Free Senior High School

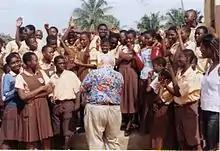
High School Students in Rural Ghana

A review of Ghana's former high school policies and operations led to the essential creation of Free SHS. Ghana's Ministry of Education, observed the lack of efficiency in key areas; access to education, quality of education, and education management. The fifth Education Strategic Plan targeted for 2010 to 2020, outline the government's key educational objectives. These objectives influenced by Ghana's 2008 Education Act, are implemented in the policy to regulate these legislative solutions.